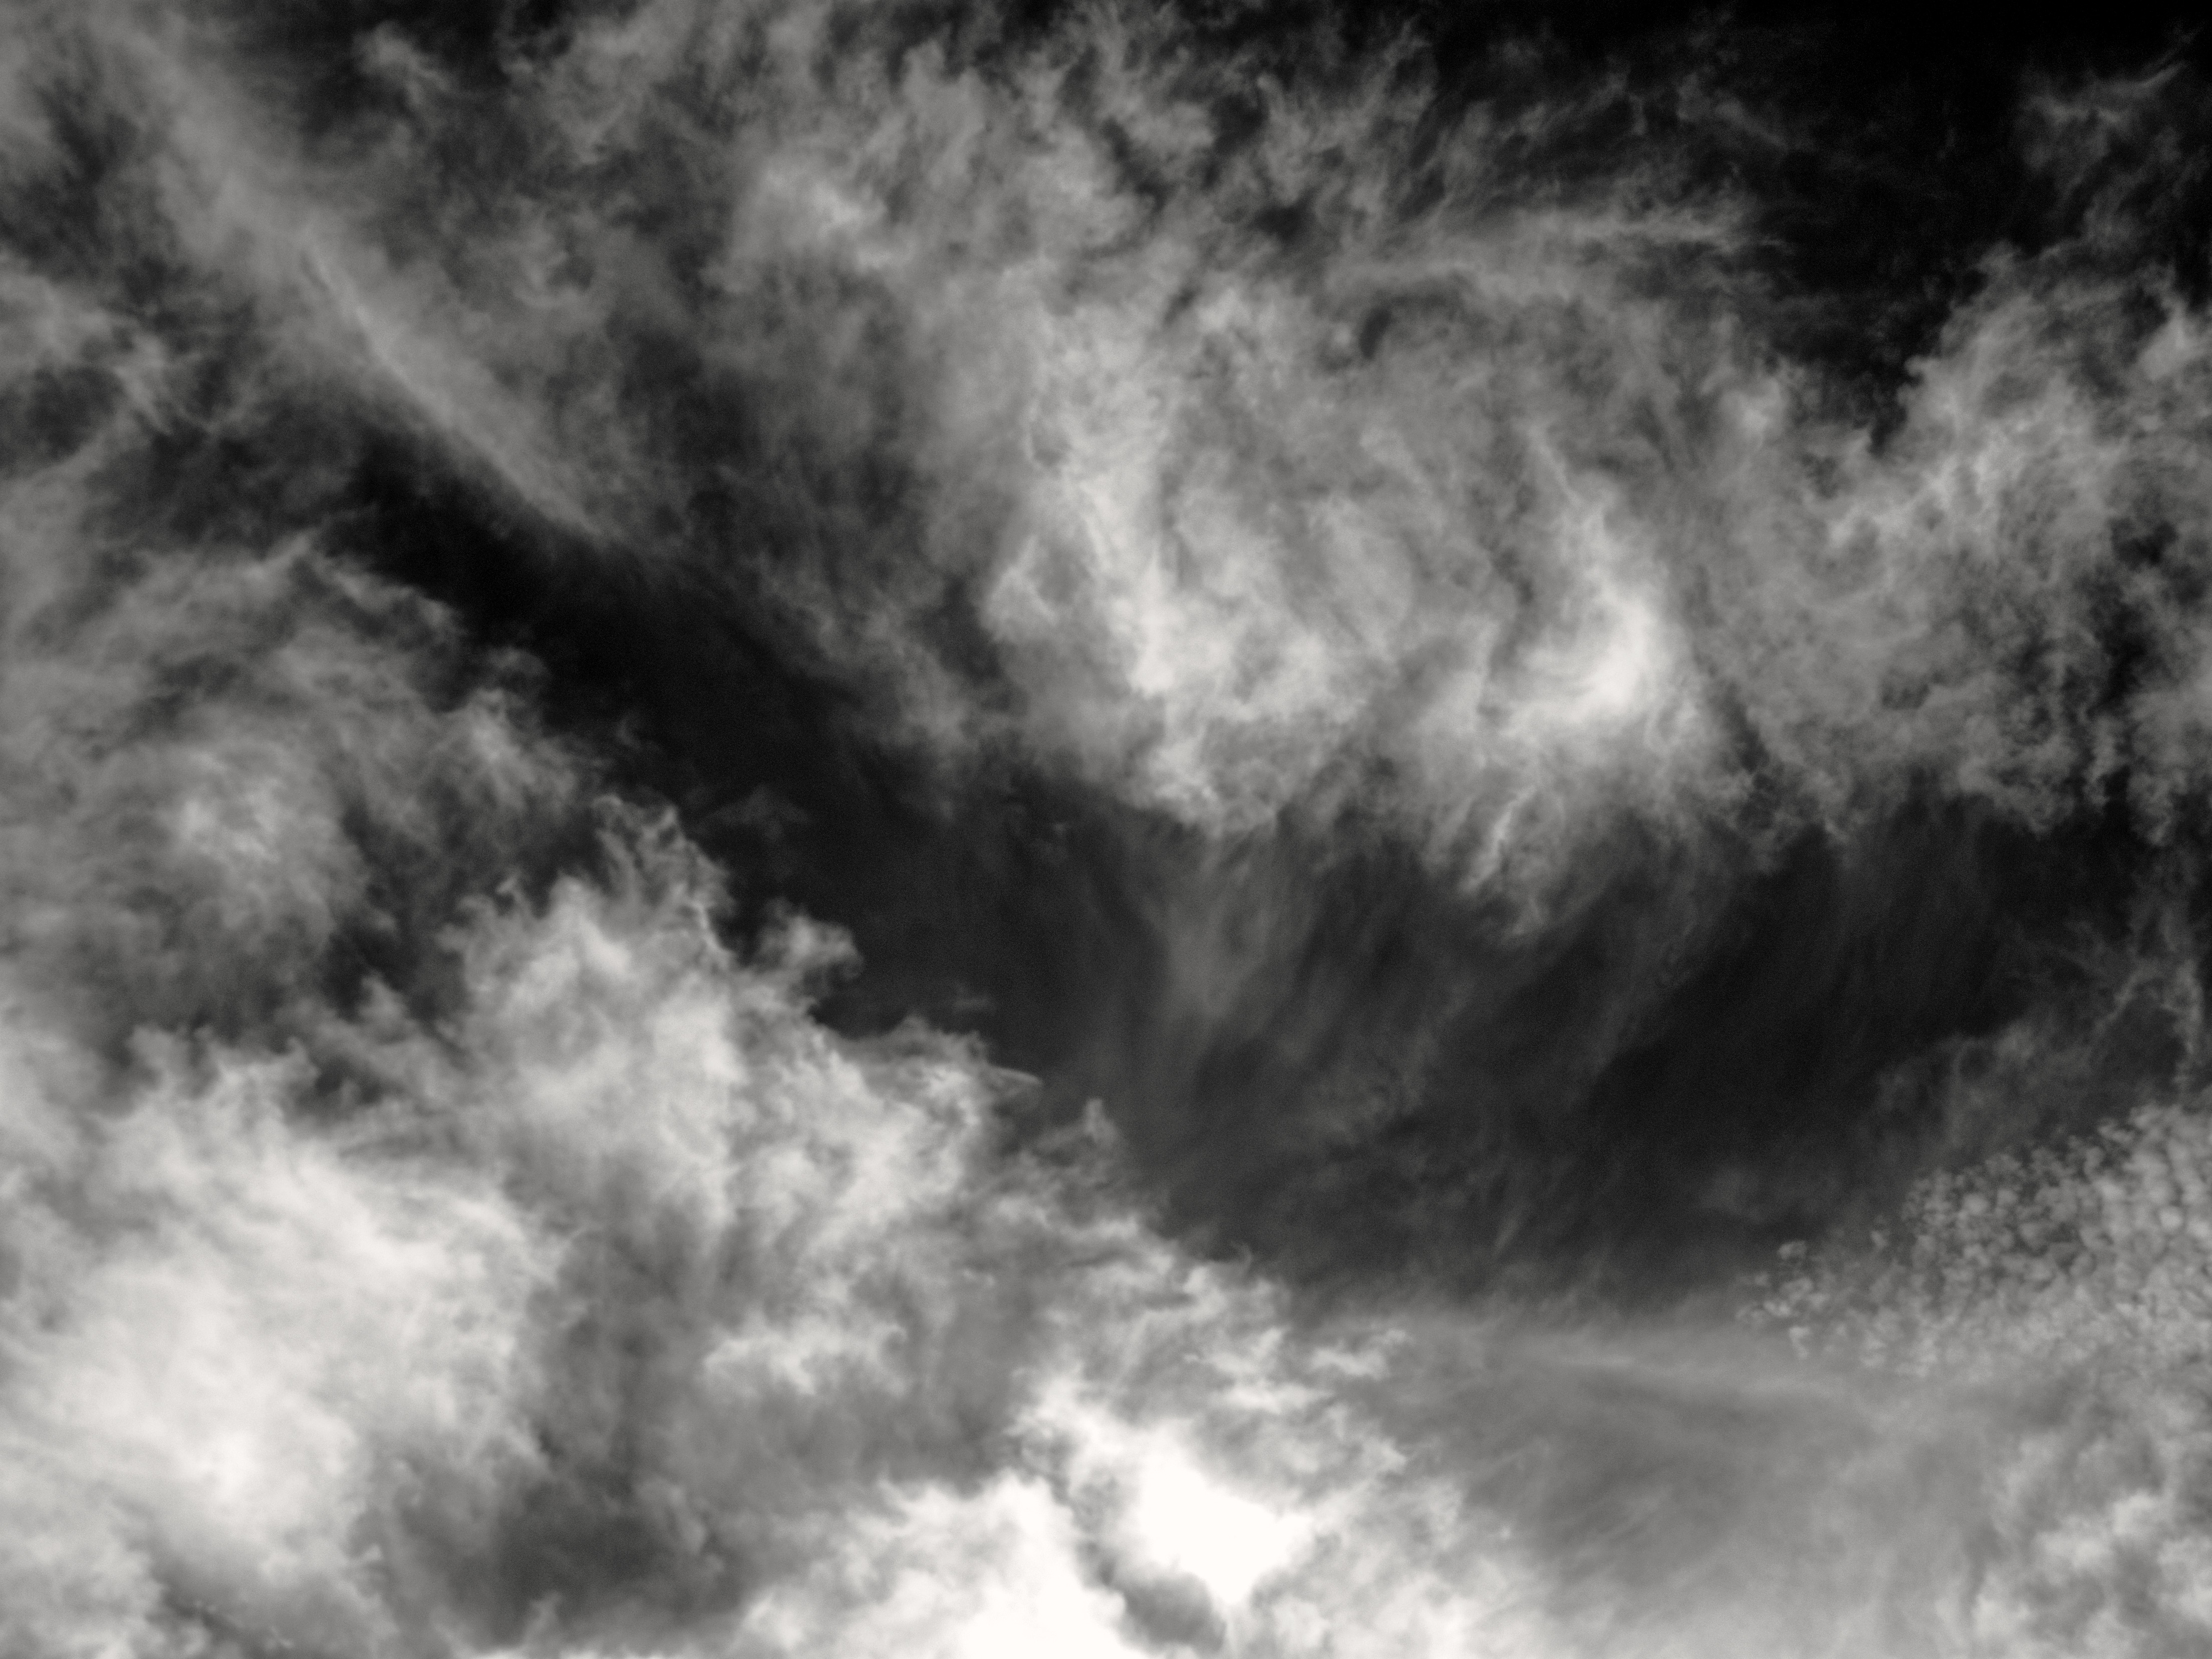
cloud, black and white, sky, wave, atmosphere, ice, love, weather, storm, darkness, decay, monochrome, life, clouds, aging, emotions, h2o, meteorological phenomenon, monochrome photography, atmospheric phenomenon, atmosphere of earth, wind wave